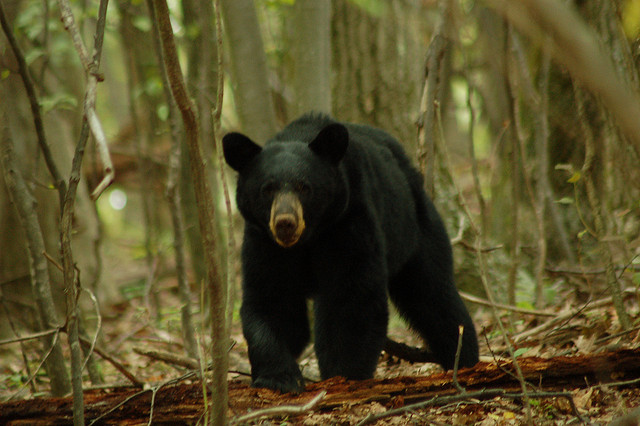
user: Given an image and a question. Answer the question in a short answer. Question: What kind of animal is pictured? Short Answer:
assistant: bear